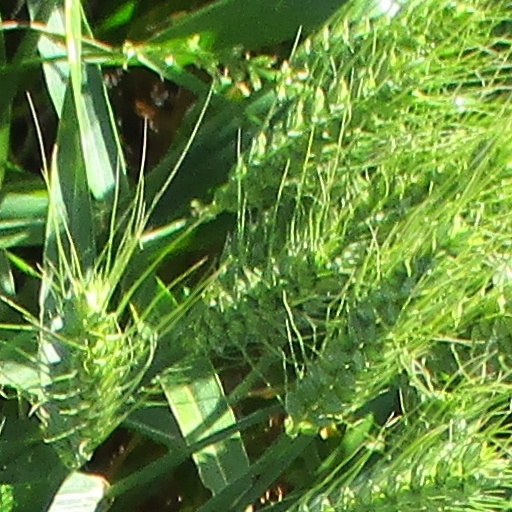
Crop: wheat